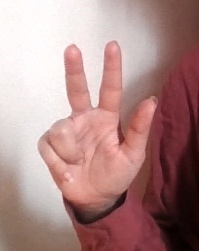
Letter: al